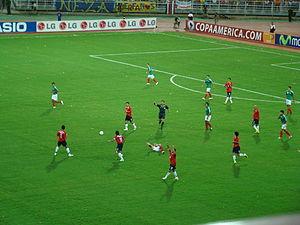
L'équipe du Chili de football est constituée par une sélection des meilleurs joueurs représentant le Chili en football masculin.
La Copa América 2007 est un tournoi de football qui a eu lieu du 26 juin au 15 juillet 2007 au Venezuela et a été organisée par la CONMEBOL. Elle a été gagnée par le Brésil.